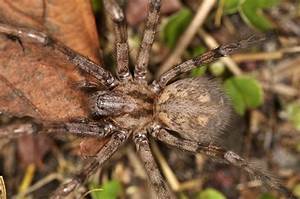
Label: spider